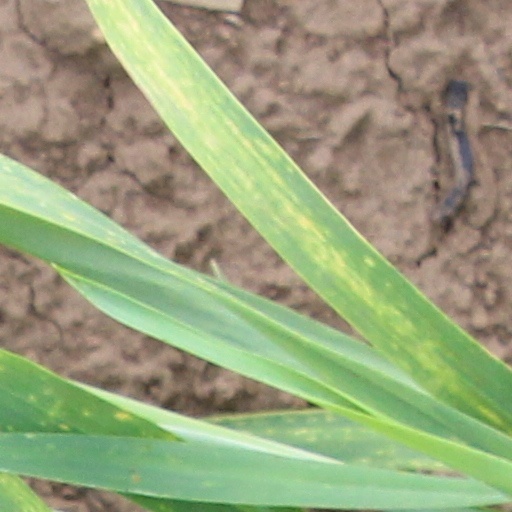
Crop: wheat